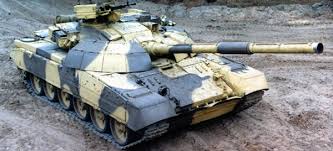
Label: Tank